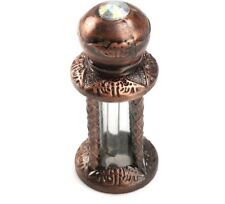
Label: glass